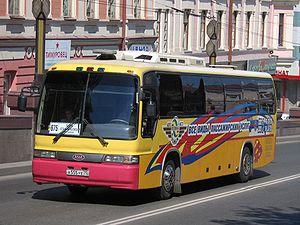
Asia Motors Co. Ltd., est un constructeur automobile sud-coréen, créé le 2 juillet 1965.